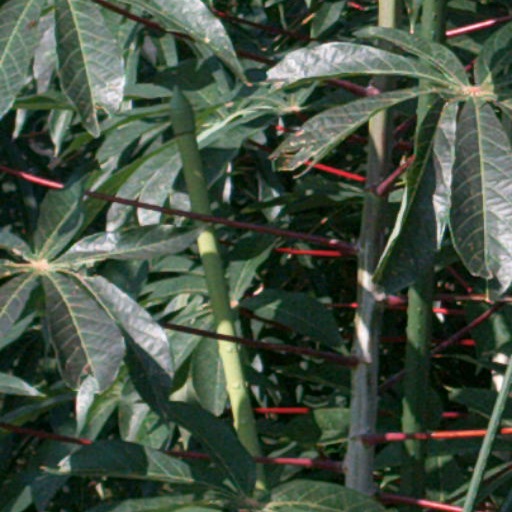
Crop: cassava